Hurricane Ioke

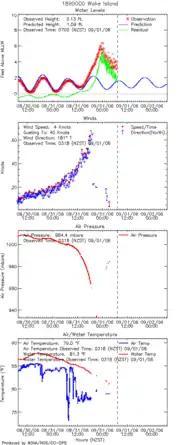
Data recorded at Wake Island during the passage of Ioke

After maintaining Category 5 status for about 18 hours, Ioke weakened slightly due to an eyewall replacement cycle. Completing the cycle on August 26, the hurricane restrengthened to Category 5 status. The trough to its west tracked further away from the hurricane, allowing the subtropical ridge to build ahead of the hurricane which turned Ioke to the southwest. The overall environment remained very favorable for sustainment of the powerful cyclone. Strong upper-level cyclones far to its northwest provided outflow channels and light wind shear, with warm water temperatures along its path. With the conditions, the Geophysical Fluid Dynamics Laboratory hurricane model predicted Ioke to reach winds of , with a predicted minimum pressure of . Early on August 27, the pressure dropped to , and shortly thereafter Ioke crossed the International Date Line, becoming a typhoon.